Thomas J. Hudner Jr.

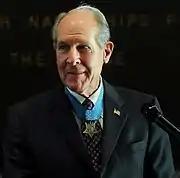
Hudner at the U.S. Naval Academy in December 2008

Hudner was promoted to captain in 1965, taking command of Training Squadron 24 at Naval Air Station Chase Field in Bee County, Texas, which he commanded in 1965 and 1966. In 1966 he was assigned to , first as navigator, then as the ship's executive officer. "Kitty Hawk" deployed off the shore of South Vietnam in 1966 and 1967, launching missions in support of the Vietnam War, and he served on the ship during this tour but saw no combat and flew none of the missions himself. In 1968, he was assigned as the operations officer for the Southeast Asia Air Operations division of the U.S. Navy. That year, he married Georgea Smith, a widow with three children, whom he had met in San Diego. The two had one son together, Thomas Jerome Hudner III, born in 1971. Hudner's final Navy posting was as the head of Aviation Technical Training in the Office of the Chief of Naval Operations in Washington, D.C., a post which he held until his retirement in February 1973.